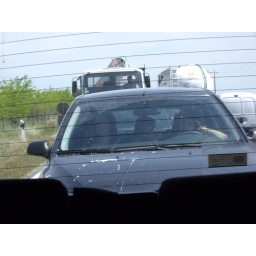
The girls in their car in a hold up due to road works.